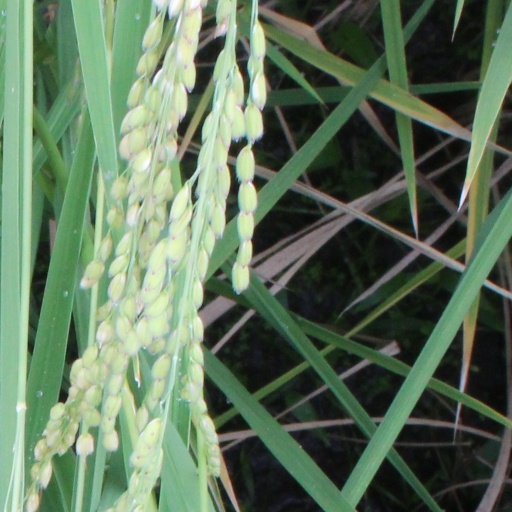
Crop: rice